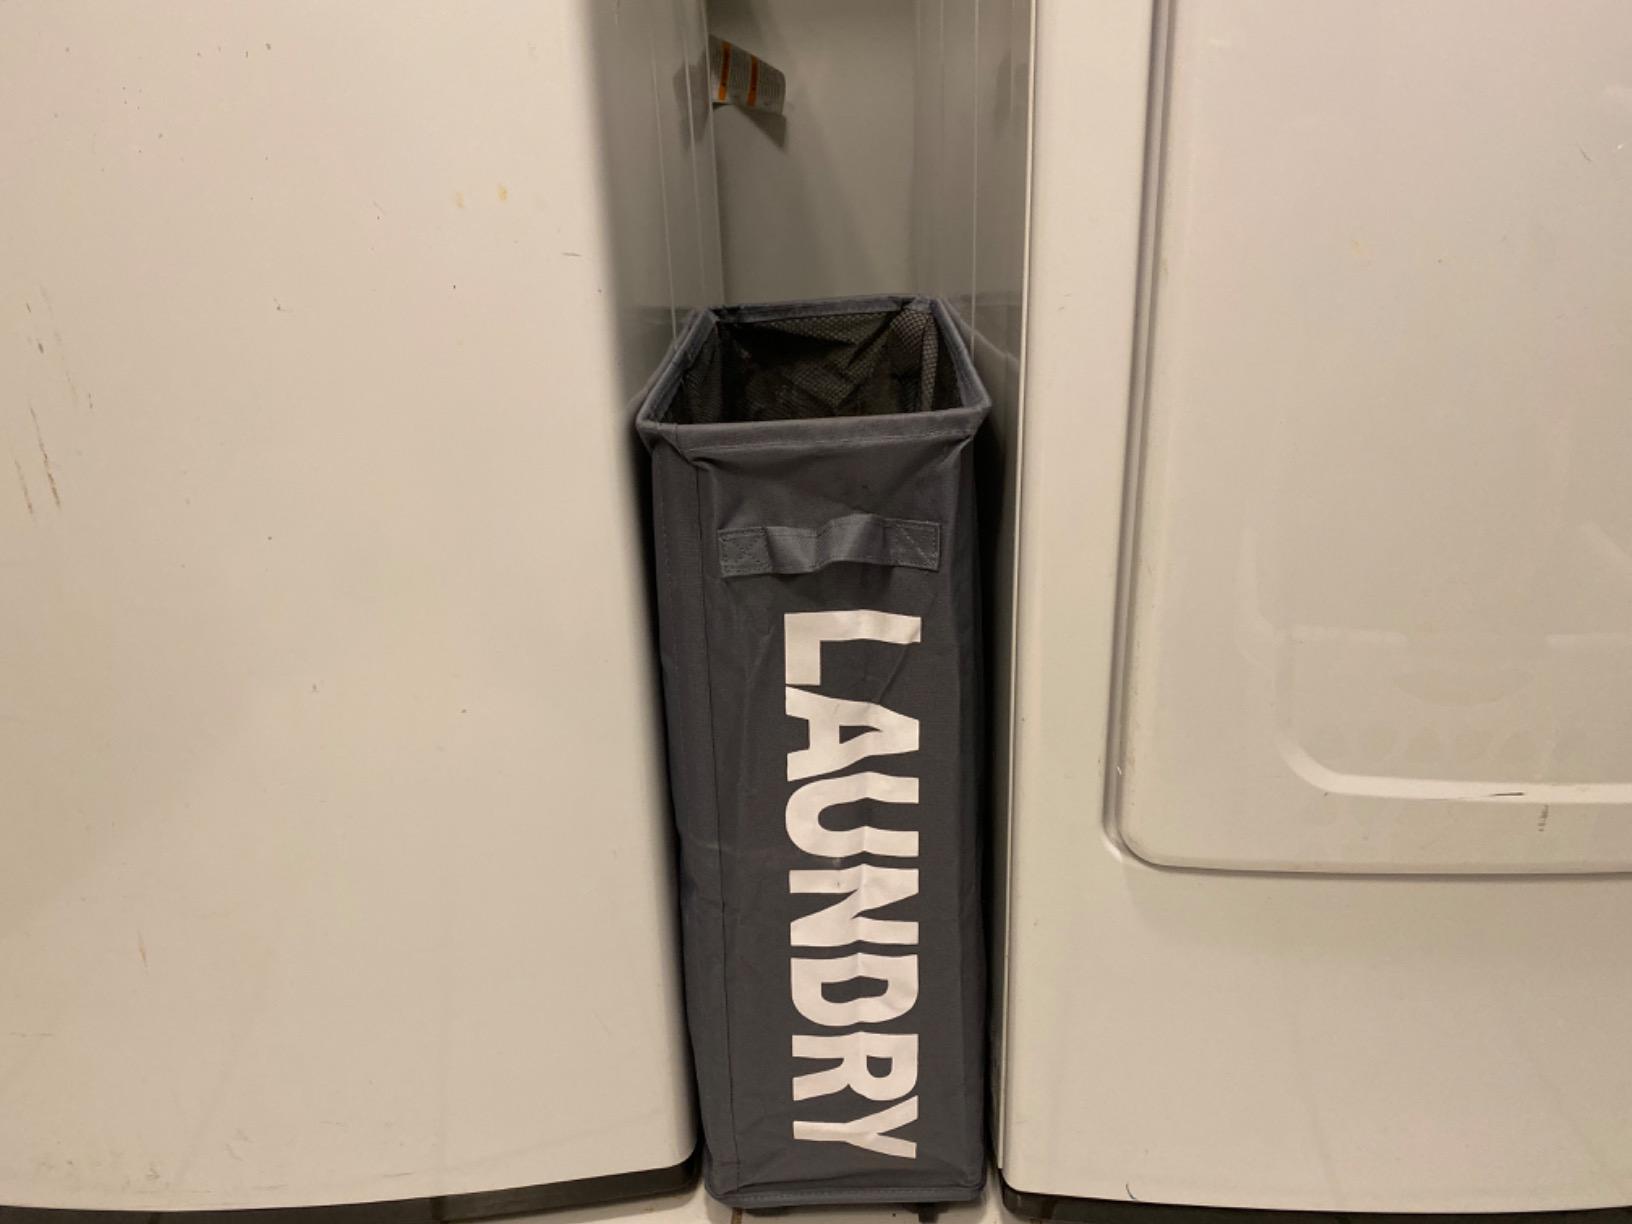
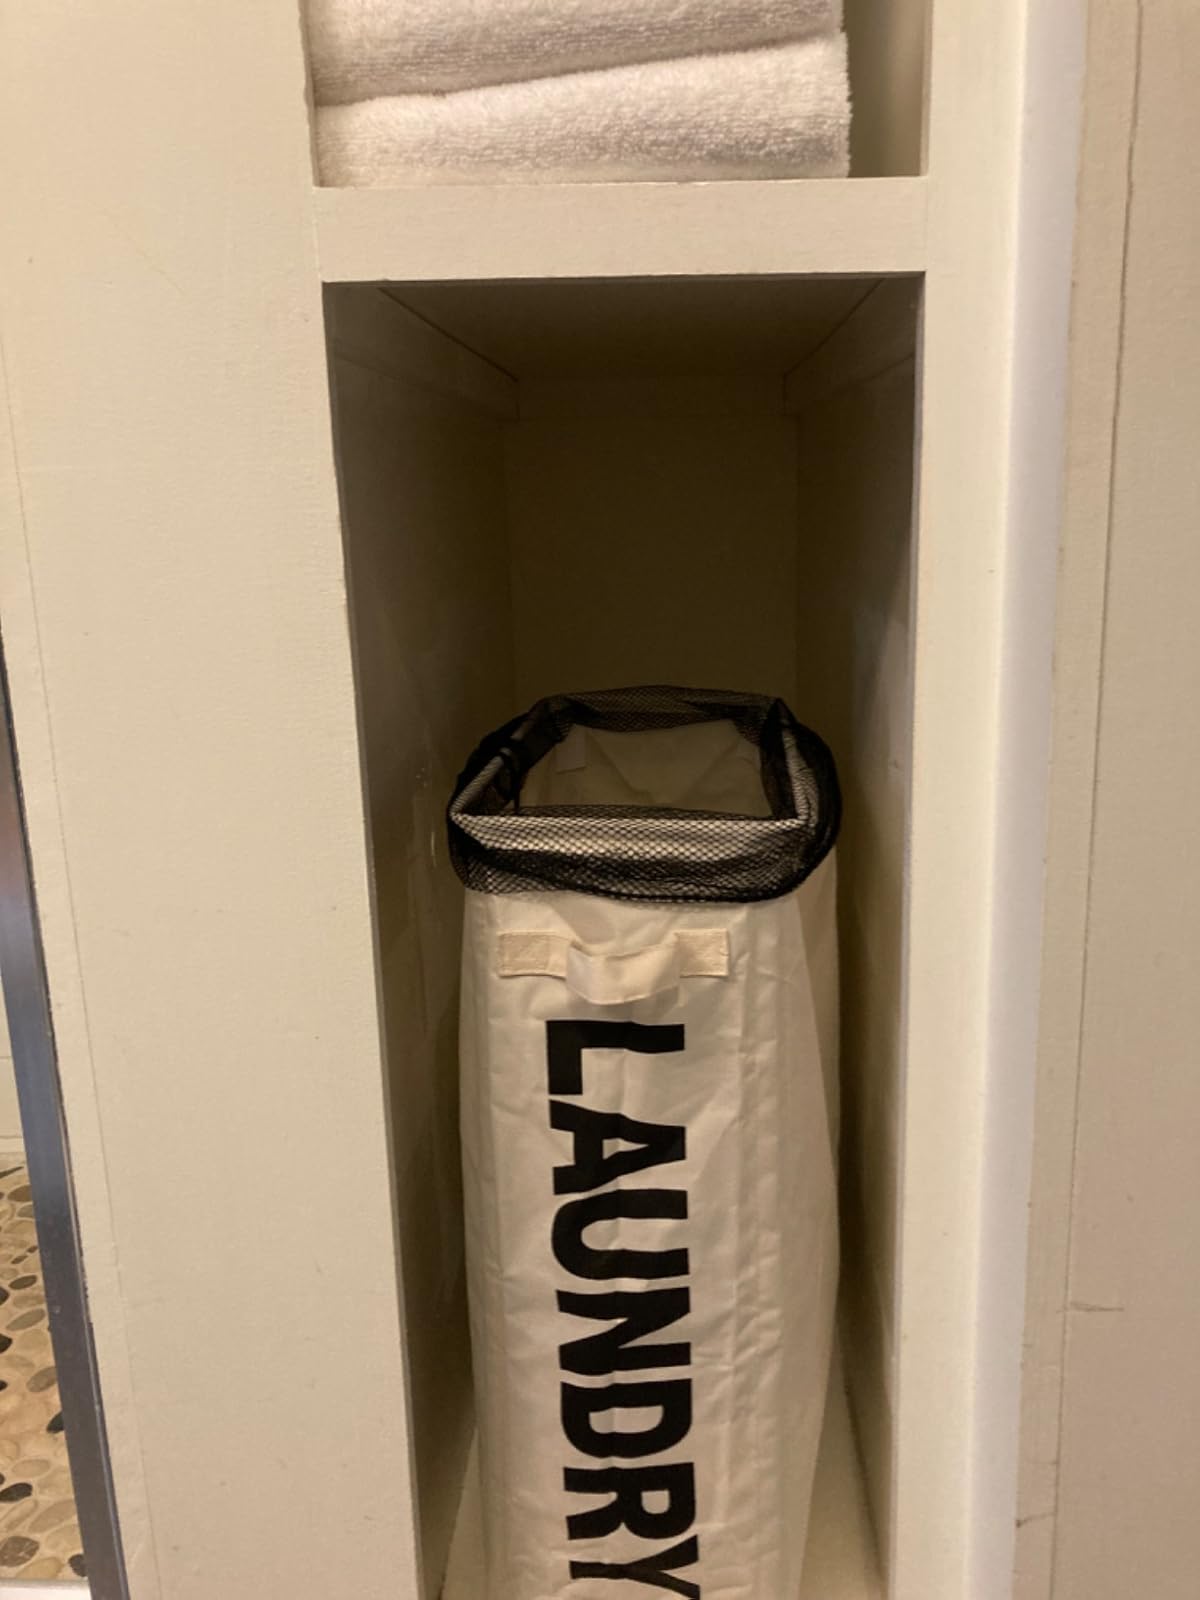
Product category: items_hamper
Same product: no